History of Eclipse Aviation

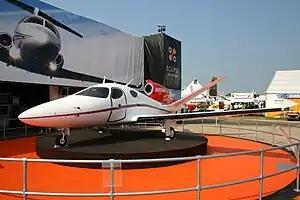
Eclipse Concept Jet (Eclipse 400)

In October 2007 the company furloughed some 100-150 contract workers and employees, about 10% of its workforce.